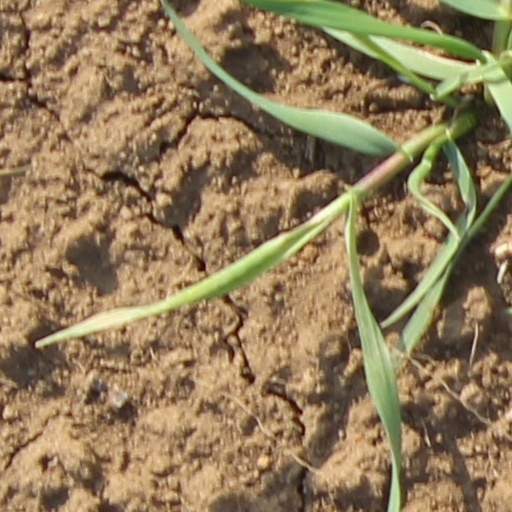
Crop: wheat